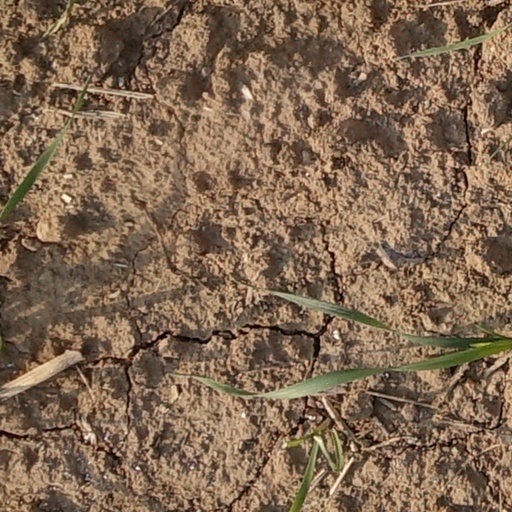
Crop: wheat